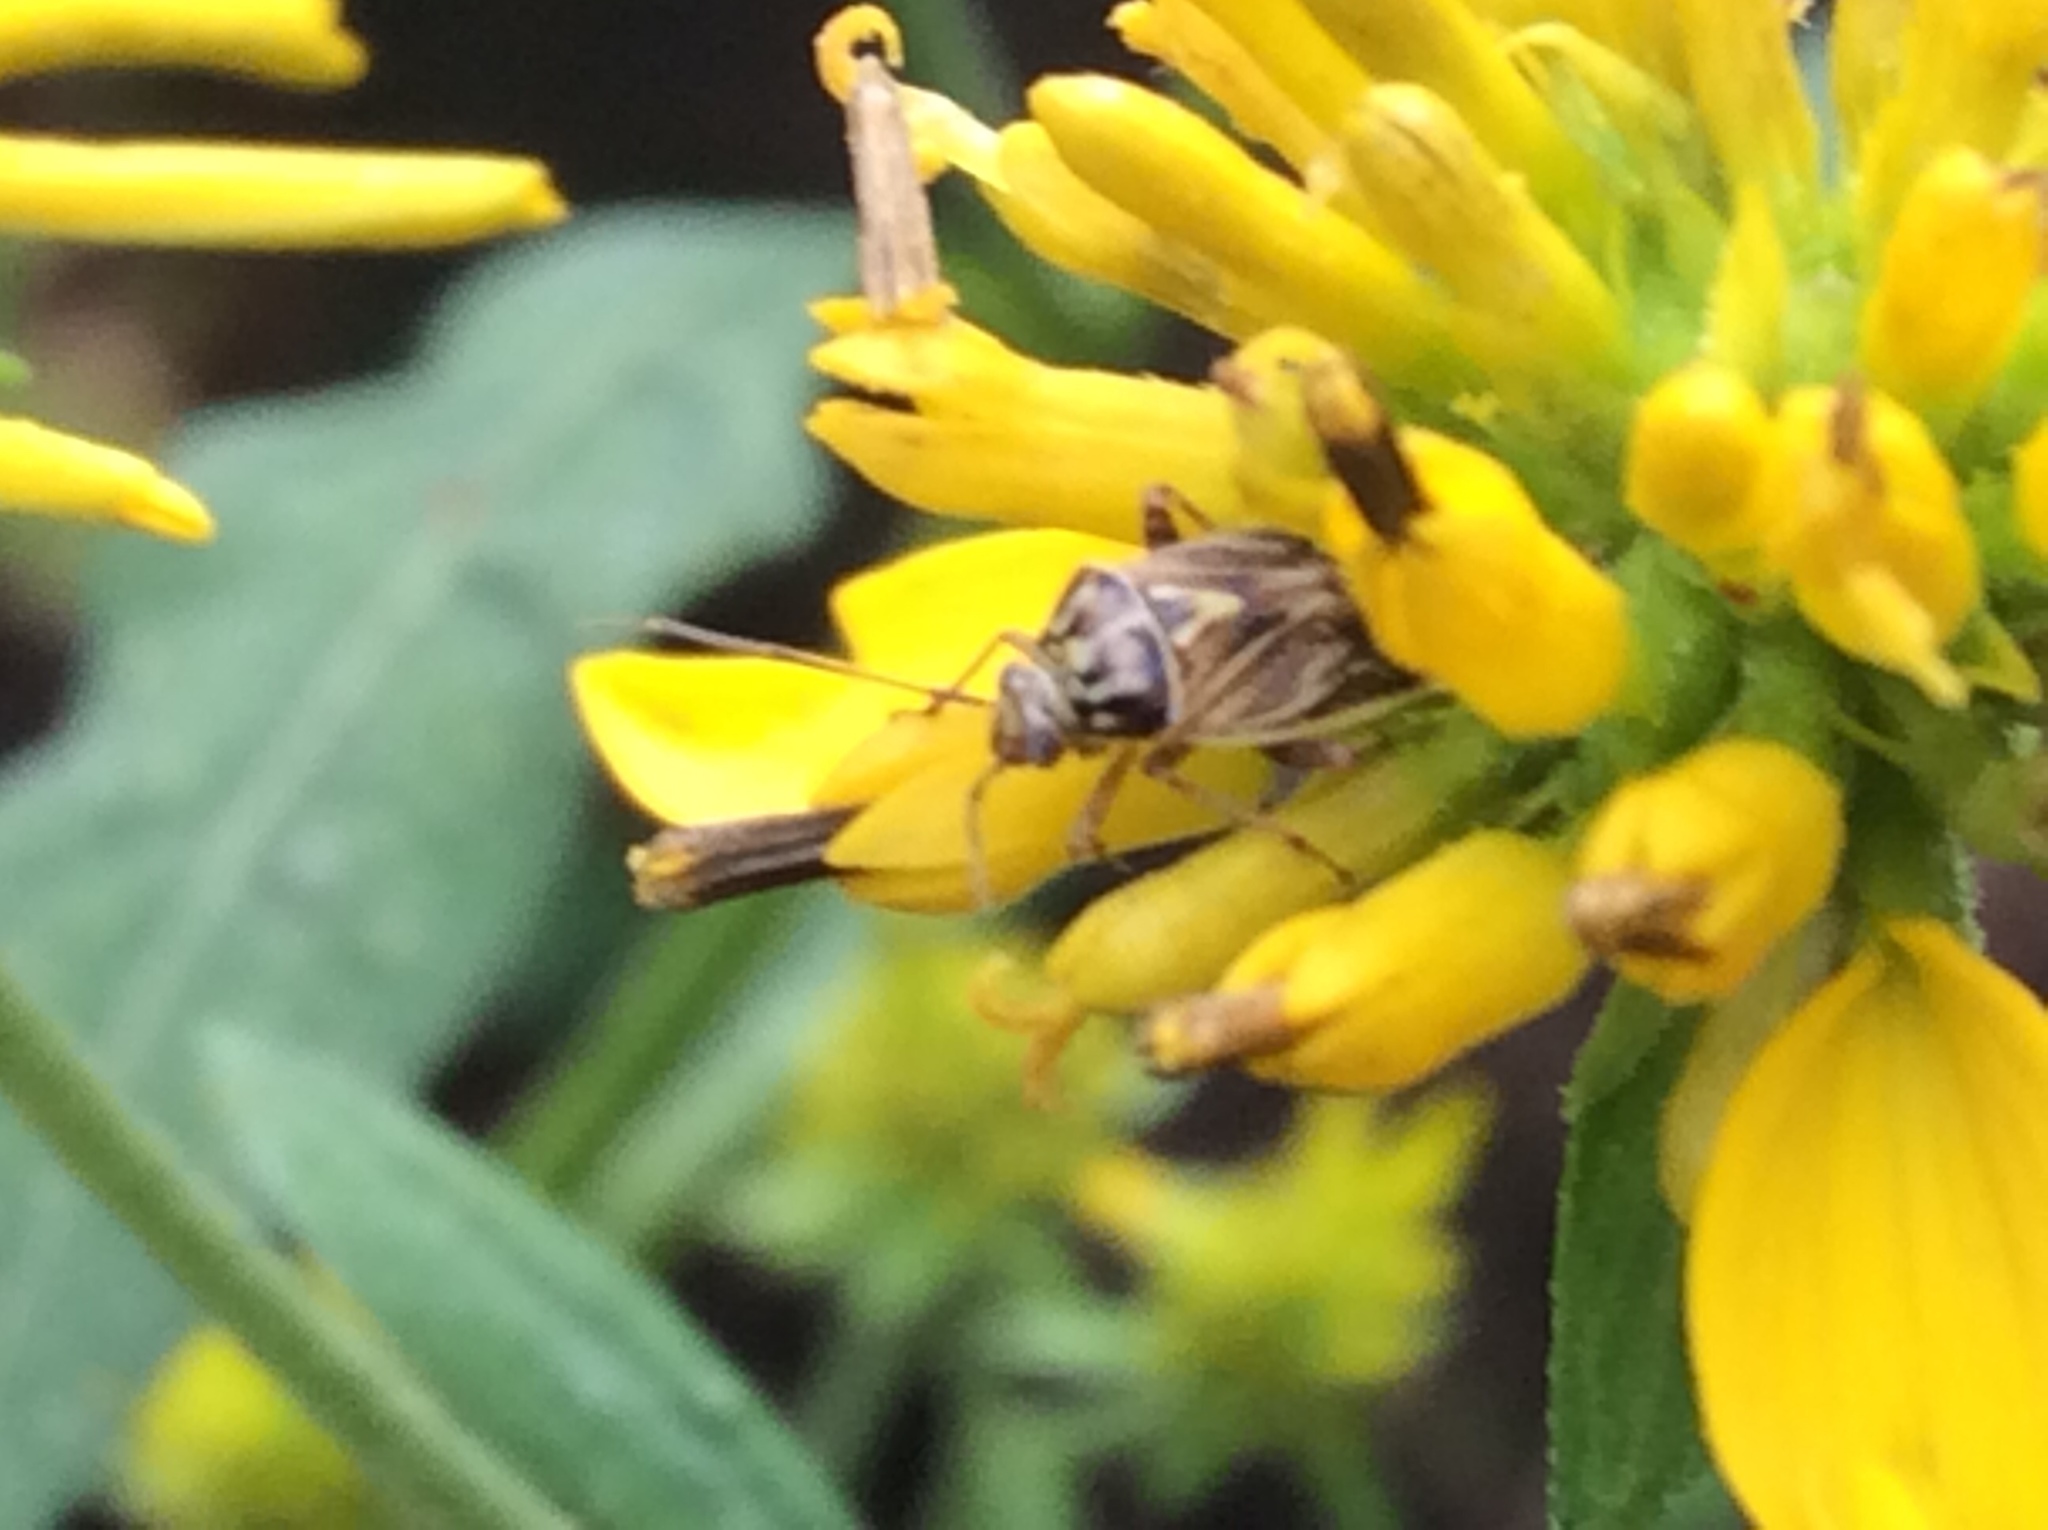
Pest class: lygus_bug